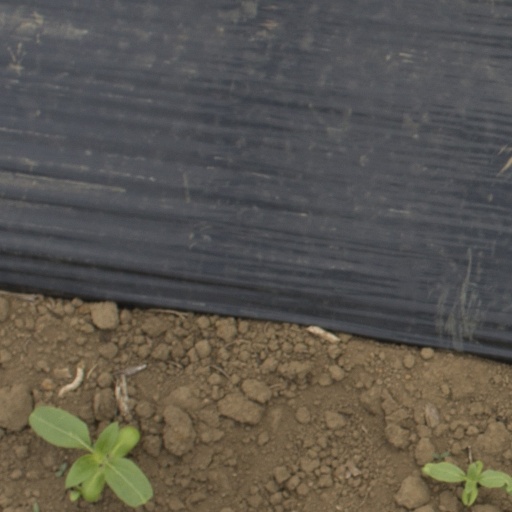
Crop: Jerusalem artichoke